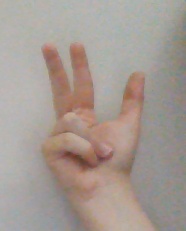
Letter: al